On the Mindless Menace of Violence

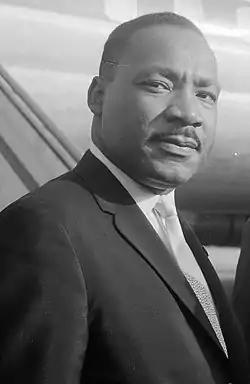
Martin Luther King Jr., whose death greatly upset civil rights activists and led to a wave of riots across the United States

On April 4, 1968, African-American civil rights leader Martin Luther King Jr. was assassinated by a sniper in Memphis, Tennessee. United States Senator Robert F. Kennedy was traveling to Indianapolis to promote his presidential campaign when he heard the news. He delivered a brief, improvised speech on the matter before suspending all of his campaign activities and withdrawing to his room at the Marott Hotel. After several phone conversations with African-American community leaders, he decided to speak out against the violent backlash to the assassination and carry on with a scheduled appearance before the City Club of Cleveland. His aides concurred that this was the best course of action, and agreed that he should shortly thereafter go to Washington, D.C., and remain there until King could be buried. Kennedy also spoke over the phone with Coretta Scott King, King's widow, in Atlanta. At her request, Kennedy directed aide Frank Mankiewicz to arrange for a plane to retrieve King's body. Since most air carriers were wary of taking up such a task, a plane was chartered from one of Kennedy's friends. John Lewis and Earl Graves, among others, were dispatched to assist Coretta Scott King. Kennedy also had three additional phone lines installed at the King residence to handle the influx of incoming calls while his staff established a phone bank at West Hunter Baptist Church in Atlanta for the King family's use.